Economy of Scotland in the High Middle Ages

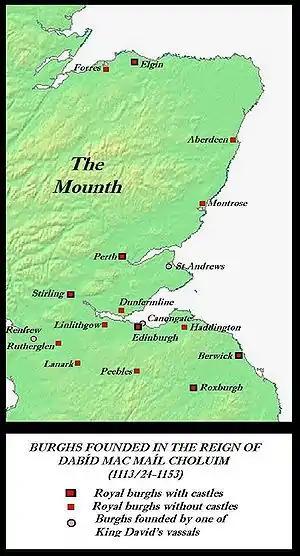
Burghs founded before the death of King David I

Scottish trade during the High Middle Ages was largely centered around the “burgh” or “burgess.” These burghs enjoyed a variety of privileges, but most fundamental to their existence was the monopoly on the buying and selling of goods within its given territory. Although there existed limited trading settlements prior to the 11th century, verified by the excavations at Whithorn, the granting of burgh status strongly incentivized the growth of towns.